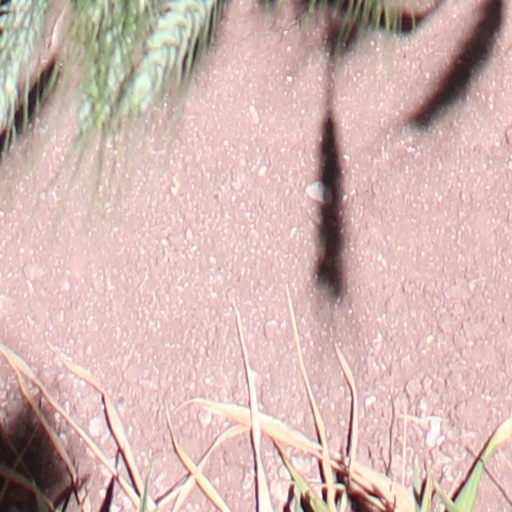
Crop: wheat